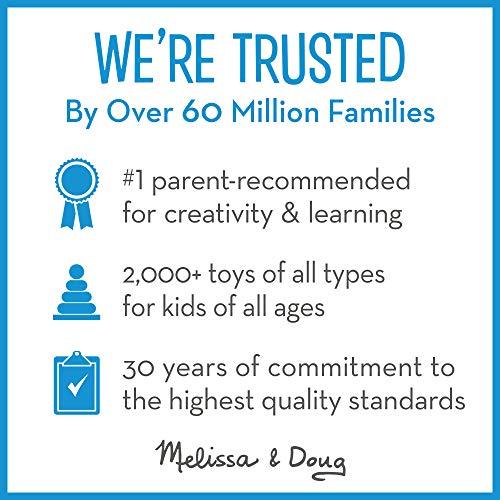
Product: Melissa & Doug Dominoes Tabletop Game (28 Tiles in Wooden Storage Box, Great Gift for Girls and Boys - Best for 4, 5, 6 Year Olds and Up)
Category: Toys & Games | Games & Accessories | Tile Games
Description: Traditional game of dominoes for kids in wooden storage box.
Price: $16.99
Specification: ProductDimensions:8x2.4x2.4inches|ItemWeight:1.59pounds|ShippingWeight:1.59pounds(Viewshippingratesandpolicies)|ASIN:B07V6V7C9D|Itemmodelnumber:30388|Manufacturerrecommendedage:4-15years